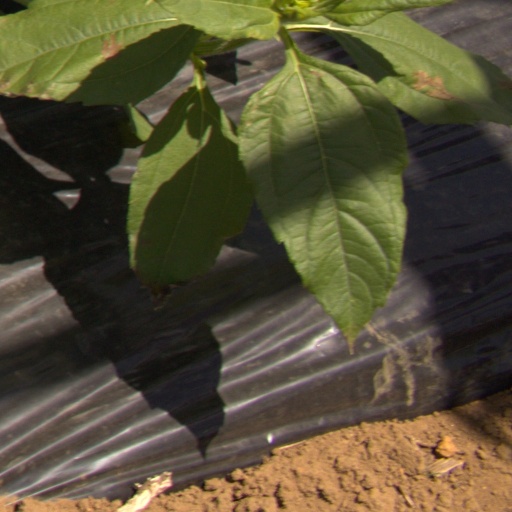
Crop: Jerusalem artichoke